Euchromatin

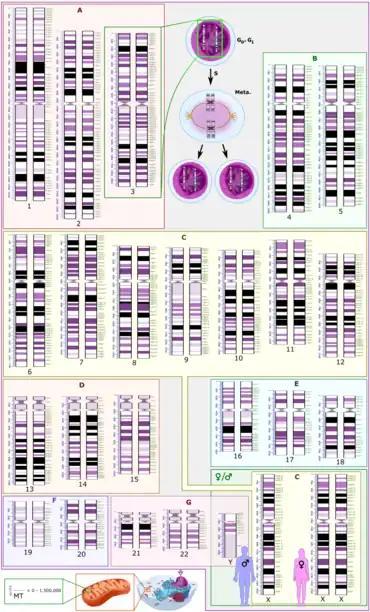
Schematic karyogram of a human, showing an overview of the human genome using G banding, which is a method that includes Giemsa staining, wherein the lighter staining regions are generally more euchromatic, whereas darker regions generally are more heterochromatic.

Euchromatin participates in the active transcription of DNA to mRNA products. The unfolded structure allows gene regulatory proteins and RNA polymerase complexes to bind to the DNA sequence, which can then initiate the transcription process. While not all euchromatin is necessarily transcribed, as the euchromatin is divided into transcriptionally active and inactive domains, euchromatin is still generally associated with active gene transcription. There is therefore a direct link to how actively productive a cell is and the amount of euchromatin that can be found in its nucleus.